History of Goa

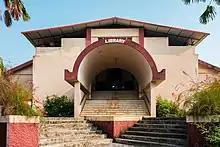
The Goa University was established in 1985, although its affiliated colleges date back to as early as the 17th century.

In 1595 there first appeared in Indian waters ships of the Dutch United East India Company (Dutch: "Vereenigde Oostindische Compagnie or VOC"). Until then, for almost a century, the Portuguese had managed to keep secret their "more detailed information about India," especially their "priceless Portuguese navigation maps". Yet Jan Huygen van Linschoten, who had worked in Goa, in 1592 came away with the coveted knowledge which "taught the Dutch how to use the monsoon winds to their best advantage." Also unfortunately for Portugal, Spain had initiated the Iberian Union, which united the two countries. Additionally, the Dutch and the Spanish were then fighting their Eighty Years' War. In 1600 against Goa the Dutch allied with regional Muslim forces (the Sultanate of Bijapur); then the Dutch made war on Goa. The long-term result of these hostilities was the undoing of Portuguese naval dominion in the Indian Ocean and a loss of its preeminence in sea trade. In 1603 and 1639, the city was blockaded by Dutch fleets, though never captured. The Dutch East India Company were defeated at the Travancore–Dutch War, which stifled their influence in the region.